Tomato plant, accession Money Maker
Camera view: bottom (45 deg); turntable rotation: 270 degrees
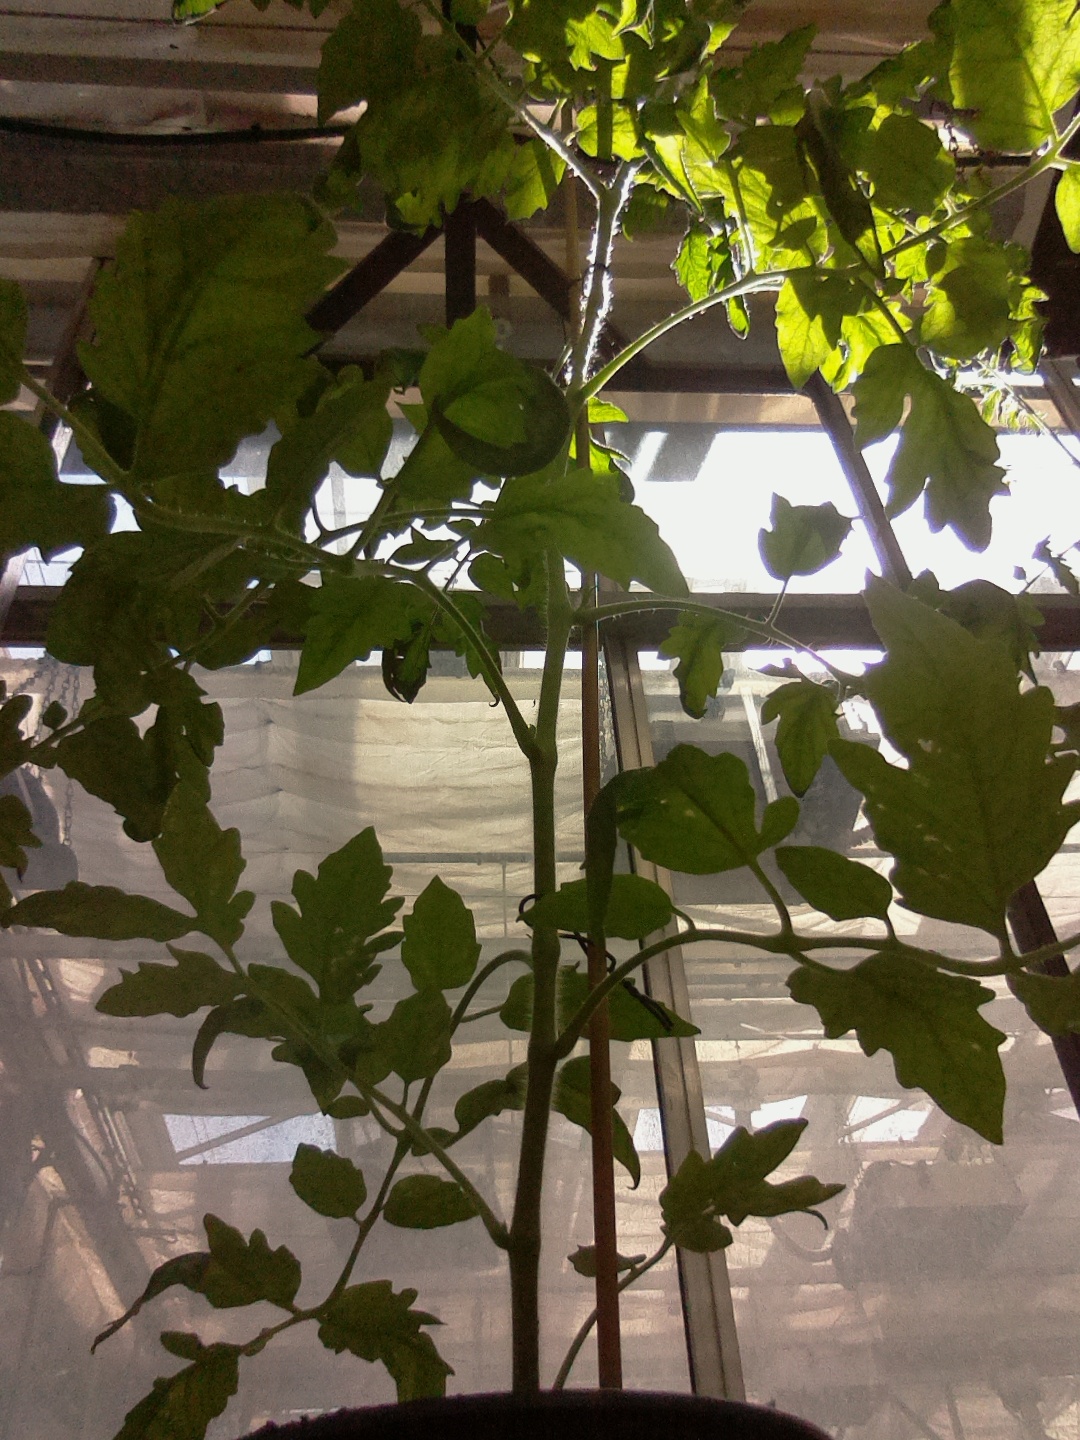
BBCH growth stage 61: 10%-20% of flowers open